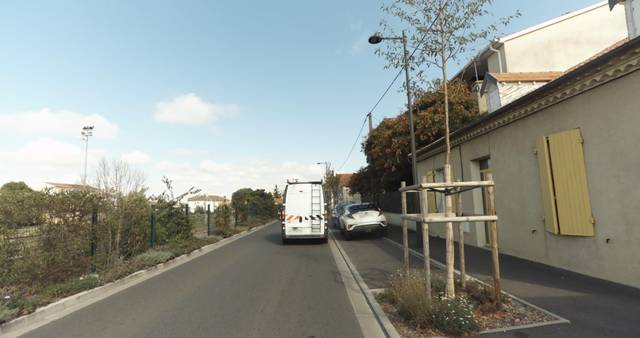
Region: France
Coordinates: 43.648, 0.5975